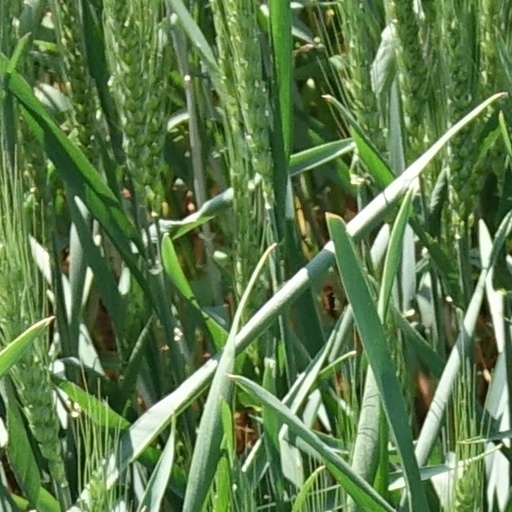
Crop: wheat